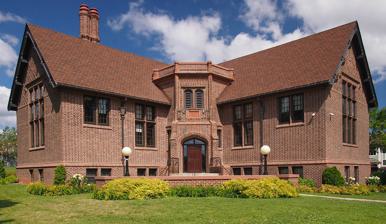
Building: Sumner Library
Country: United States of America
Year built: 1915
United States historic place Sumner Branch Library U.S. National Register of Historic Places Sumner Library from the southeast Show map of Minnesota Show map of the United States Location 611 Van White Memorial Boulevard, Minneapolis, Minnesota Coordinates 44°59′05″N 93°17′40″W / 44.98476°N 93.29454°W / 44.98476; -93.29454 Built 1915 Architect Cecil Bayless Chapman, Haglin, & Stahr Architectural style Tudor Revival NRHP reference No. 00000539 Added to NRHP May 26, 2000 Image of the library before it was moved in the 1930s. The variety of patrons is evident in this 1943 photo of Sumner Library's entrance. Sumner Library 50th Anniversary celebration. Mayor Donald Fraser & Jesse Ross Jr. (age 7), 1989. Sumner Library is a neighborhood library located in the Near-north neighborhood of Minneapolis , Minnesota , United States. Originally part of the Minneapolis Public Library , it became part of the merged Hennepin County Library in 2008. The Carnegie Library was a haven for Jewish immigrants to the city in the early 20th century. The Minneapolis Public Library moved its entire collection of Yiddish and Hebrew works to the branch library in response to a survey showing that 95% of the patrons were Jewish immigrants, some of whom learned English there and participated in social clubs in the building. The Tudor Revival building is listed on the National Register of Historic Places . Sumner and the 14 other libraries of Minneapolis Public Library were merged into the combined urban/suburban Hennepin County Library in 2008. The library celebrated its 100th anniversary on Oct. 10, 2015. Establishment and Carnegie grant Sumner Library opened on June 5, 1912, in a rented store room at 901 6th Ave. N in Minneapolis. Young people flocked to the library for reading materials, and many adults used the library's collection of juvenile materials to learn English. Approximately 90% of the library's patrons were Jewish immigrants. From the outset, reading materials in Russian, Yiddish, and Hebrew were in high demand, and the foreign language collection was entirely "read out" by 1913. Just a few months prior to the library's opening in rented quarters, the Minneapolis Public Library received notice that the Carnegie Corporation was offering them $125,000 to erect four branch libraries. Gratia Countryman , Head Librarian of the Minneapolis Public Library, had worked tirelessly to secure the grant. Countryman believed that extension services would enable the library to reach as many people as possible, and the branch libraries were a key component of extension work in the Minneapolis Public Library system. Sumner Library was the third of four branch libraries in Minneapolis to be constructed with funds from Carnegie. Minneapolis architect Cecil Bayless Chapman designed the library in the Tudor Revival style.  The brick L-shaped library featured arched ceilings and a central tower where the main entrance and librarian's office were. Sumner Library's new building officially opened on December 16, 1915, at 6th Ave. N and Emerson. After being open just one month, the new building was already too small. Staff reported that one-third of the children who came to the library could not find a place to sit, and adults were crowded out of the library altogether. The library's diverse community Throughout the entirety of its existence, Sumner Library has been a mainstay among services helping immigrants adapt to life in the United States. Almost as soon as the building opened, Sumner Library hosted English and citizenship courses. Since many adults in the neighborhood did not speak English, library staff would ask children, who often did speak English, to tell their parents about the classes.  Today, the library continues to offer assistance to people earning their GED, learning English and studying for their citizenship exam through tutoring and classes offered by the Open Door Learning Center. Sumner Library has served a wide variety of ethnic and religious groups since its establishment in North Minneapolis. Initially, the population that lived near and used Sumner Library was primarily Jewish. Adelaide Rood, Branch Librarian from 1916 to 1953, saw the library as a place that could help people of different cultural groups understand one another. In 1931, the library held its first "Jewish Book Week," displaying Jewish books and items. In the 1940s, the library decorated for Christmas and Hanukkah, creating good-will among patrons. By as early as the 1920s, however, Jewish families began moving farther north and west, out of the vicinity of the library. By 1961, the library reported that the neighborhood could no longer be thought of as a Jewish neighborhood, but an African American neighborhood, and the library's collection of Yiddish and Hebrew books was transferred to the Central Library. The neighborhood surrounding Sumner Library has been home to African Americans since before the library was built. In the 1920s, the library established reading rooms in the Border Avenue Methodist Church and in the Phyllis Wheatley Settlement House for African Americans in order to reach more African Americans on the Northside. In the 1970s, responding to the needs of the community, Branch Librarian Grace Belton set out to identify and collect resources on Black history and literature as a means of providing access to these resources and preserving Black heritage. By 1988, this collection included 2,500 titles. In 1998, the collection was named the Gary N. Sudduth African American History and Culture Collection, after the Library Board Trustee and Urban League President Gary N. Sudduth. As of 2015, the collection contains over 5,000 titles for children, teens, and adults. From the 1920s until the 1940s, Sumner library also served Finnish people. The library housed a collection of Finnish materials until 1954, when it was transferred to the Central Library. In the 1980s, people from Southeast Asia began living near and using Sumner Library.  By the 1990s, people from Somalia and Ethiopia lived on the Northside and began using the library as well. As of 2015, the library houses Somali, Hmong, and Spanish language collections. Changes to the building After Sumner Library opened in 1915, inadequate space was always an issue. In 1927, a much needed addition was built on the west side of the library. The new addition housed the children's room and a workroom. In 1938, Sumner Library was moved 100 feet north to accommodate the widening of 6th Avenue. The work was done by a crew of six men, who moved the building from its original location one-eighth of an inch at a time with a large jack. Books were covered with newspaper during the move to prevent damage. Moving the library cost $32,000. At the same time the library was moved, an addition was built on the north side of the library. The addition was used as an office and a reference room. In 2004, the library was renovated once again. Additions were built on the north and west sides of the library, and the library's entrance was relocated to the north side of the building. Existing parts of the library were also restored and preserved to maintain aspects of the building's original design. Minneapolis architects, Mohammed Lawal and Peter Sussman, designed the renovations. Lawal grew up on the Northside and used Sumner Library as a child. Programming Sumner Library has established itself as an important neighborhood community space by hosting many clubs, events, and classes over the years. Children's clubs and programming were especially popular in Sumner's early years. From the 1920s to the 1940s, troops of Boy Scouts met regularly at Sumner Library. In 1927, staff started a library club for girls. Members would mend books and magazines, shelve books, and keep the children's room organized. The library club was so popular that there was a waiting list to join the club. In 1947, the library offered a teen book club for girls. During the 1950s, films for adults were shown regularly at the library, and in the 1960s, the library showed films based on children's books. In 1980, Branch Librarian Grace Belton recognized that literacy rates were low among adults living near Sumner Library, and a literacy class for adults was established at the library the following year. Though the class was successful and in high demand, the program ceased soon after it started due to budget cuts. Shortly after, the Minnesota Literacy Council began an adult reading program at Sumner Library which became known as the "Northside Reading Center," now known as the Open Door Learning Center. Belton also worked hard to establish literacy programs for children. She hosted storytimes, visited schools, met with parents, and spent time developing some of the library's most successful summer reading programs for kids. When Dan Kelty became Sumner's Community Librarian in 1999, the summer reading program reached capacity and 2,000 children took part in the library's Reading Club. Today, programming at Sumner Library continues to focus on literacy, where literacy is understood as something achieved in many ways - through reading, writing, homework, conversation, and art. The library hosts regular programs for adults such as adult homework help and conversation circles for people wanting to practice speaking English. Regular programs for children include homework help, baby storytime, family storytime, and childcare group storytime. Programs such "Sing Play Learn," the Juneteenth Celebration, and genealogy research are brought to the library through Legacy funding. The Friends of Sumner Library also support programming efforts through advocacy and fundraising. Famous visitors Sumner Library has hosted a number of famous visitors throughout its history. In 1962, Harrison Salisbury , noted author, New York Times columnist, and former patron of Sumner Library, visited and spoke at the library's 50th anniversary celebration. In 1981, poet Maya Angelou visited and gave a lecture at Sumner Library. Justice Alan Page and his wife Diane visited the library in 1984 as part of the library's "Read…By All Means" program promoting the value of reading. In 2013, American Civil Rights Movement leader James Meredith visited the library. References